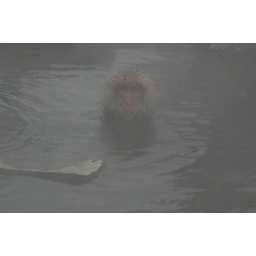
Spikey snow monkey in hot water